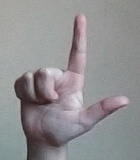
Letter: laam